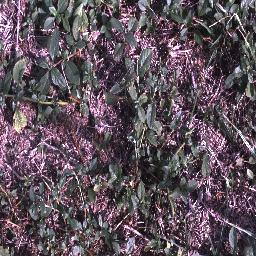
Label: negative